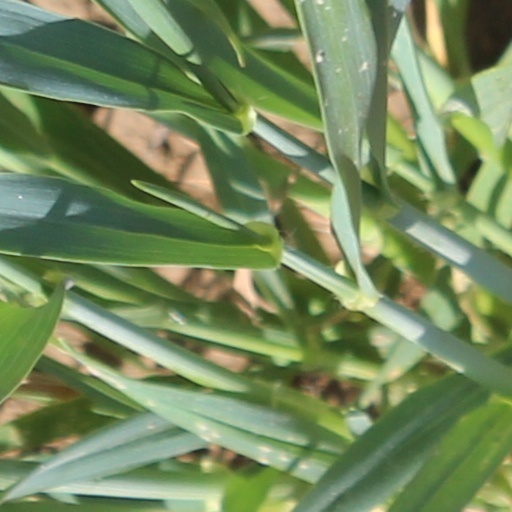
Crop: wheat